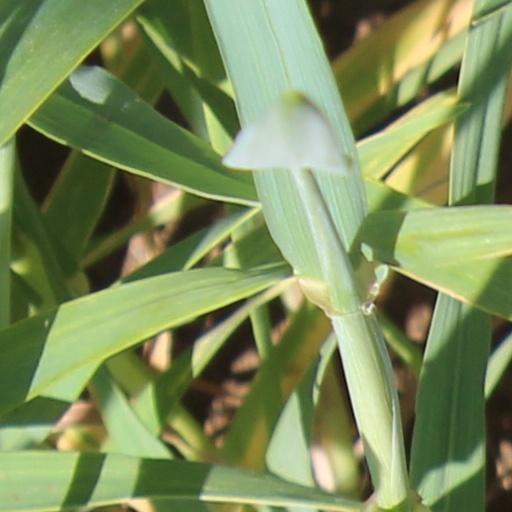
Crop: wheat